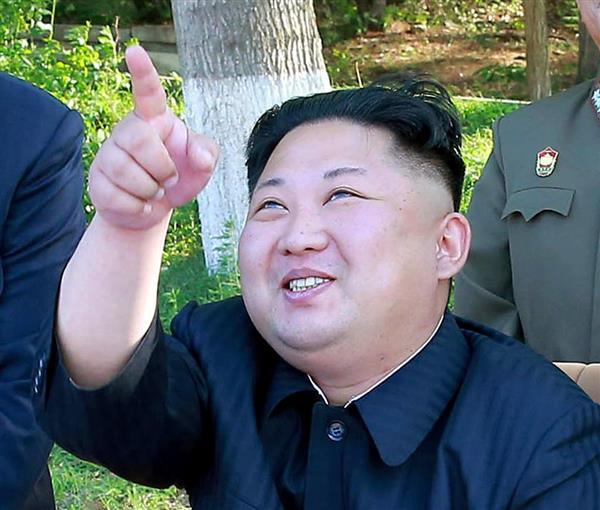
回答: 「何か戻ってきてない?」